Natitingou

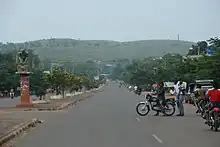
The main road running through Natitingou

The town of Natitingou belongs to the Department of Atakora in northwestern Benin. It lies in a semi-valley, formed by the two mountain ridges that surround it. Natitingou is located 645 km from the economic capital of Cotonou and 100 km from Porga at the entrance of the Pendjari National Park. The commune is bounded on the north by Toucountouna, south and east by Kouandé and to the west by the commune of Boukombé.